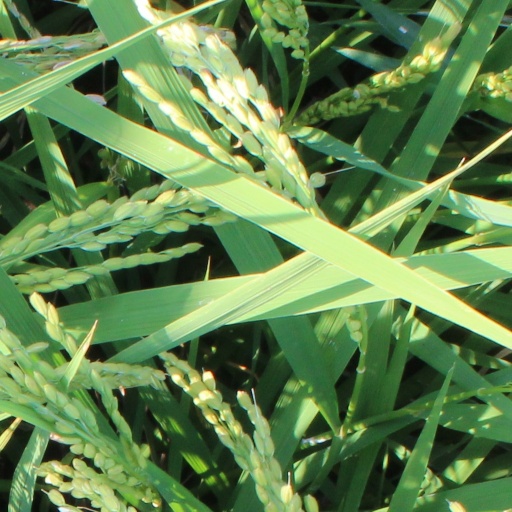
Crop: rice